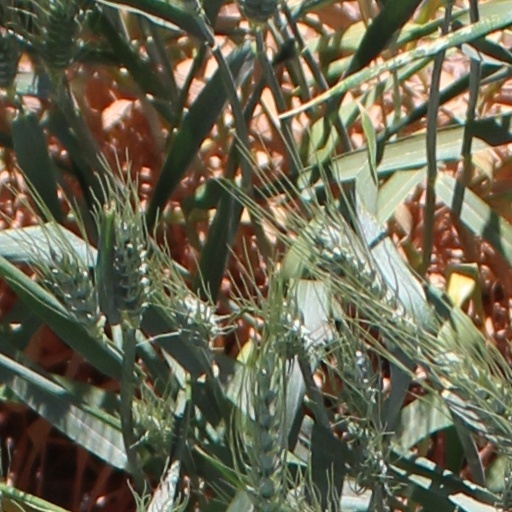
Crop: wheat